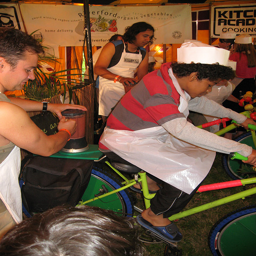
A child on a bicycle inside of a restaurant
Person peddling the bike to power up the blender on the back rack.
a man sitting on a colorful bike with people looking at it
kid with cooking uniform riding a multicolored bike
A person in a hat and apron riding a bicycle to run a blender while others watch.